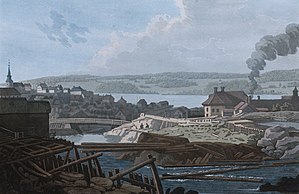
Moss Jernværk
Mossefossen og Moss Jernverk sommeren 1800, akvatint af J.W. Edy. En af de vigtigste grunde til, at jernværket blev lagt til Moss var muligheden for at udnytte vandkraften.
Moss Jernverk var et jernværk i Moss i Norge, grundlagt i 1704. Værket var i mange år byens største bedrift, og med kraft fra Mossefossen blev malm hovedsagelig fra Arendalsfeltet smeltet og bearbejdet til en række produkter. Fra midten af 1700-tallet var værket Norges ledende rustningsbedrift og støbte hundredvis af tunge kanoner i jern. Norges første valseværk for jern blev også anlagt her.